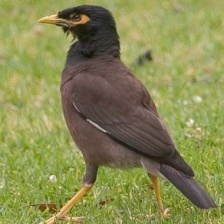
Species: MYNA
Scientific name: ACRIDOTHERES TRISTIS